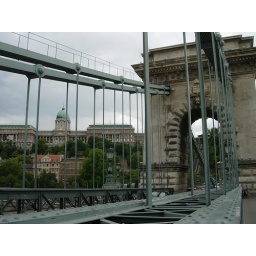
Castle hill behind the Chain bridge in Budapest, Hungary